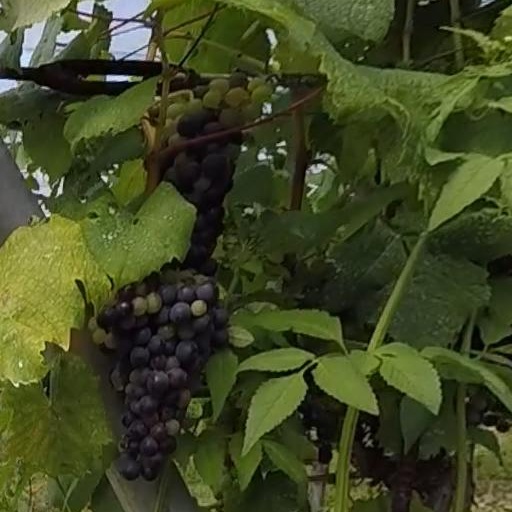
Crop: grape